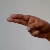
The image shows a hand gesture representing the letter 'H' in Indian Sign Language.